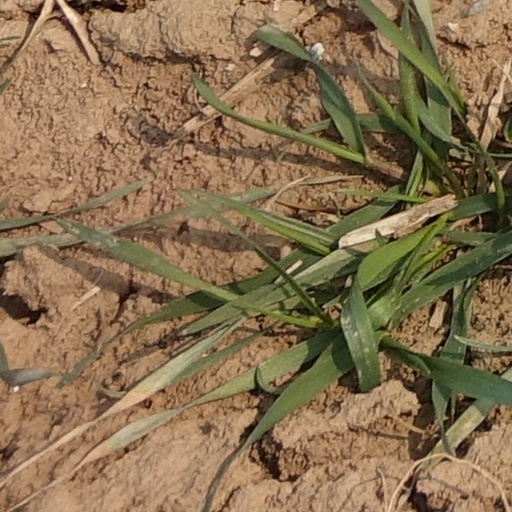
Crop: wheat